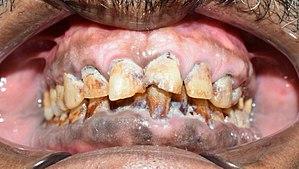
Fumer est une pratique consistant à brûler ou chauffer une substance pour en inhaler la fumée par la bouche ou le nez.
Les effets du tabac sur la santé recensent les conséquences du tabagisme sur la santé. Des recherches épidémiologiques mènent à la conclusion que la consommation de tabac est la première cause de décès évitable dans le monde. Sa consommation conduit souvent à des maladies du cœur et des poumons, et être fumeur représente un risque majeur pour les attaques cardiaques, AVC, bronchopneumopathie chronique obstructive, emphysème, et le cancer, en particulier cancer du poumon, cancer laryngé, cancer de la vessie. Cela cause aussi des maladies vasculaires périphériques et de l'hypertension en fonction de la durée d'exposition et du dosage de tabac, et on peut remarquer que la prévalence de ces maladies augmente avec la jeunesse des patients au début de leur exposition et l'importance du taux de goudron. Les cigarettes vendues dans les pays en développement contiennent souvent un pourcentage de goudrons plus élevé et sont moins susceptibles de comporter un filtre, accentuant donc la prévalence probable des maladies liées au tabac dans ces régions.